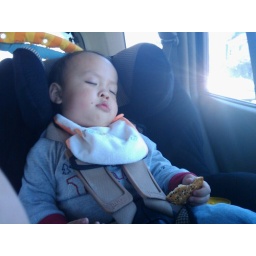
Caleb sleeping in car seat